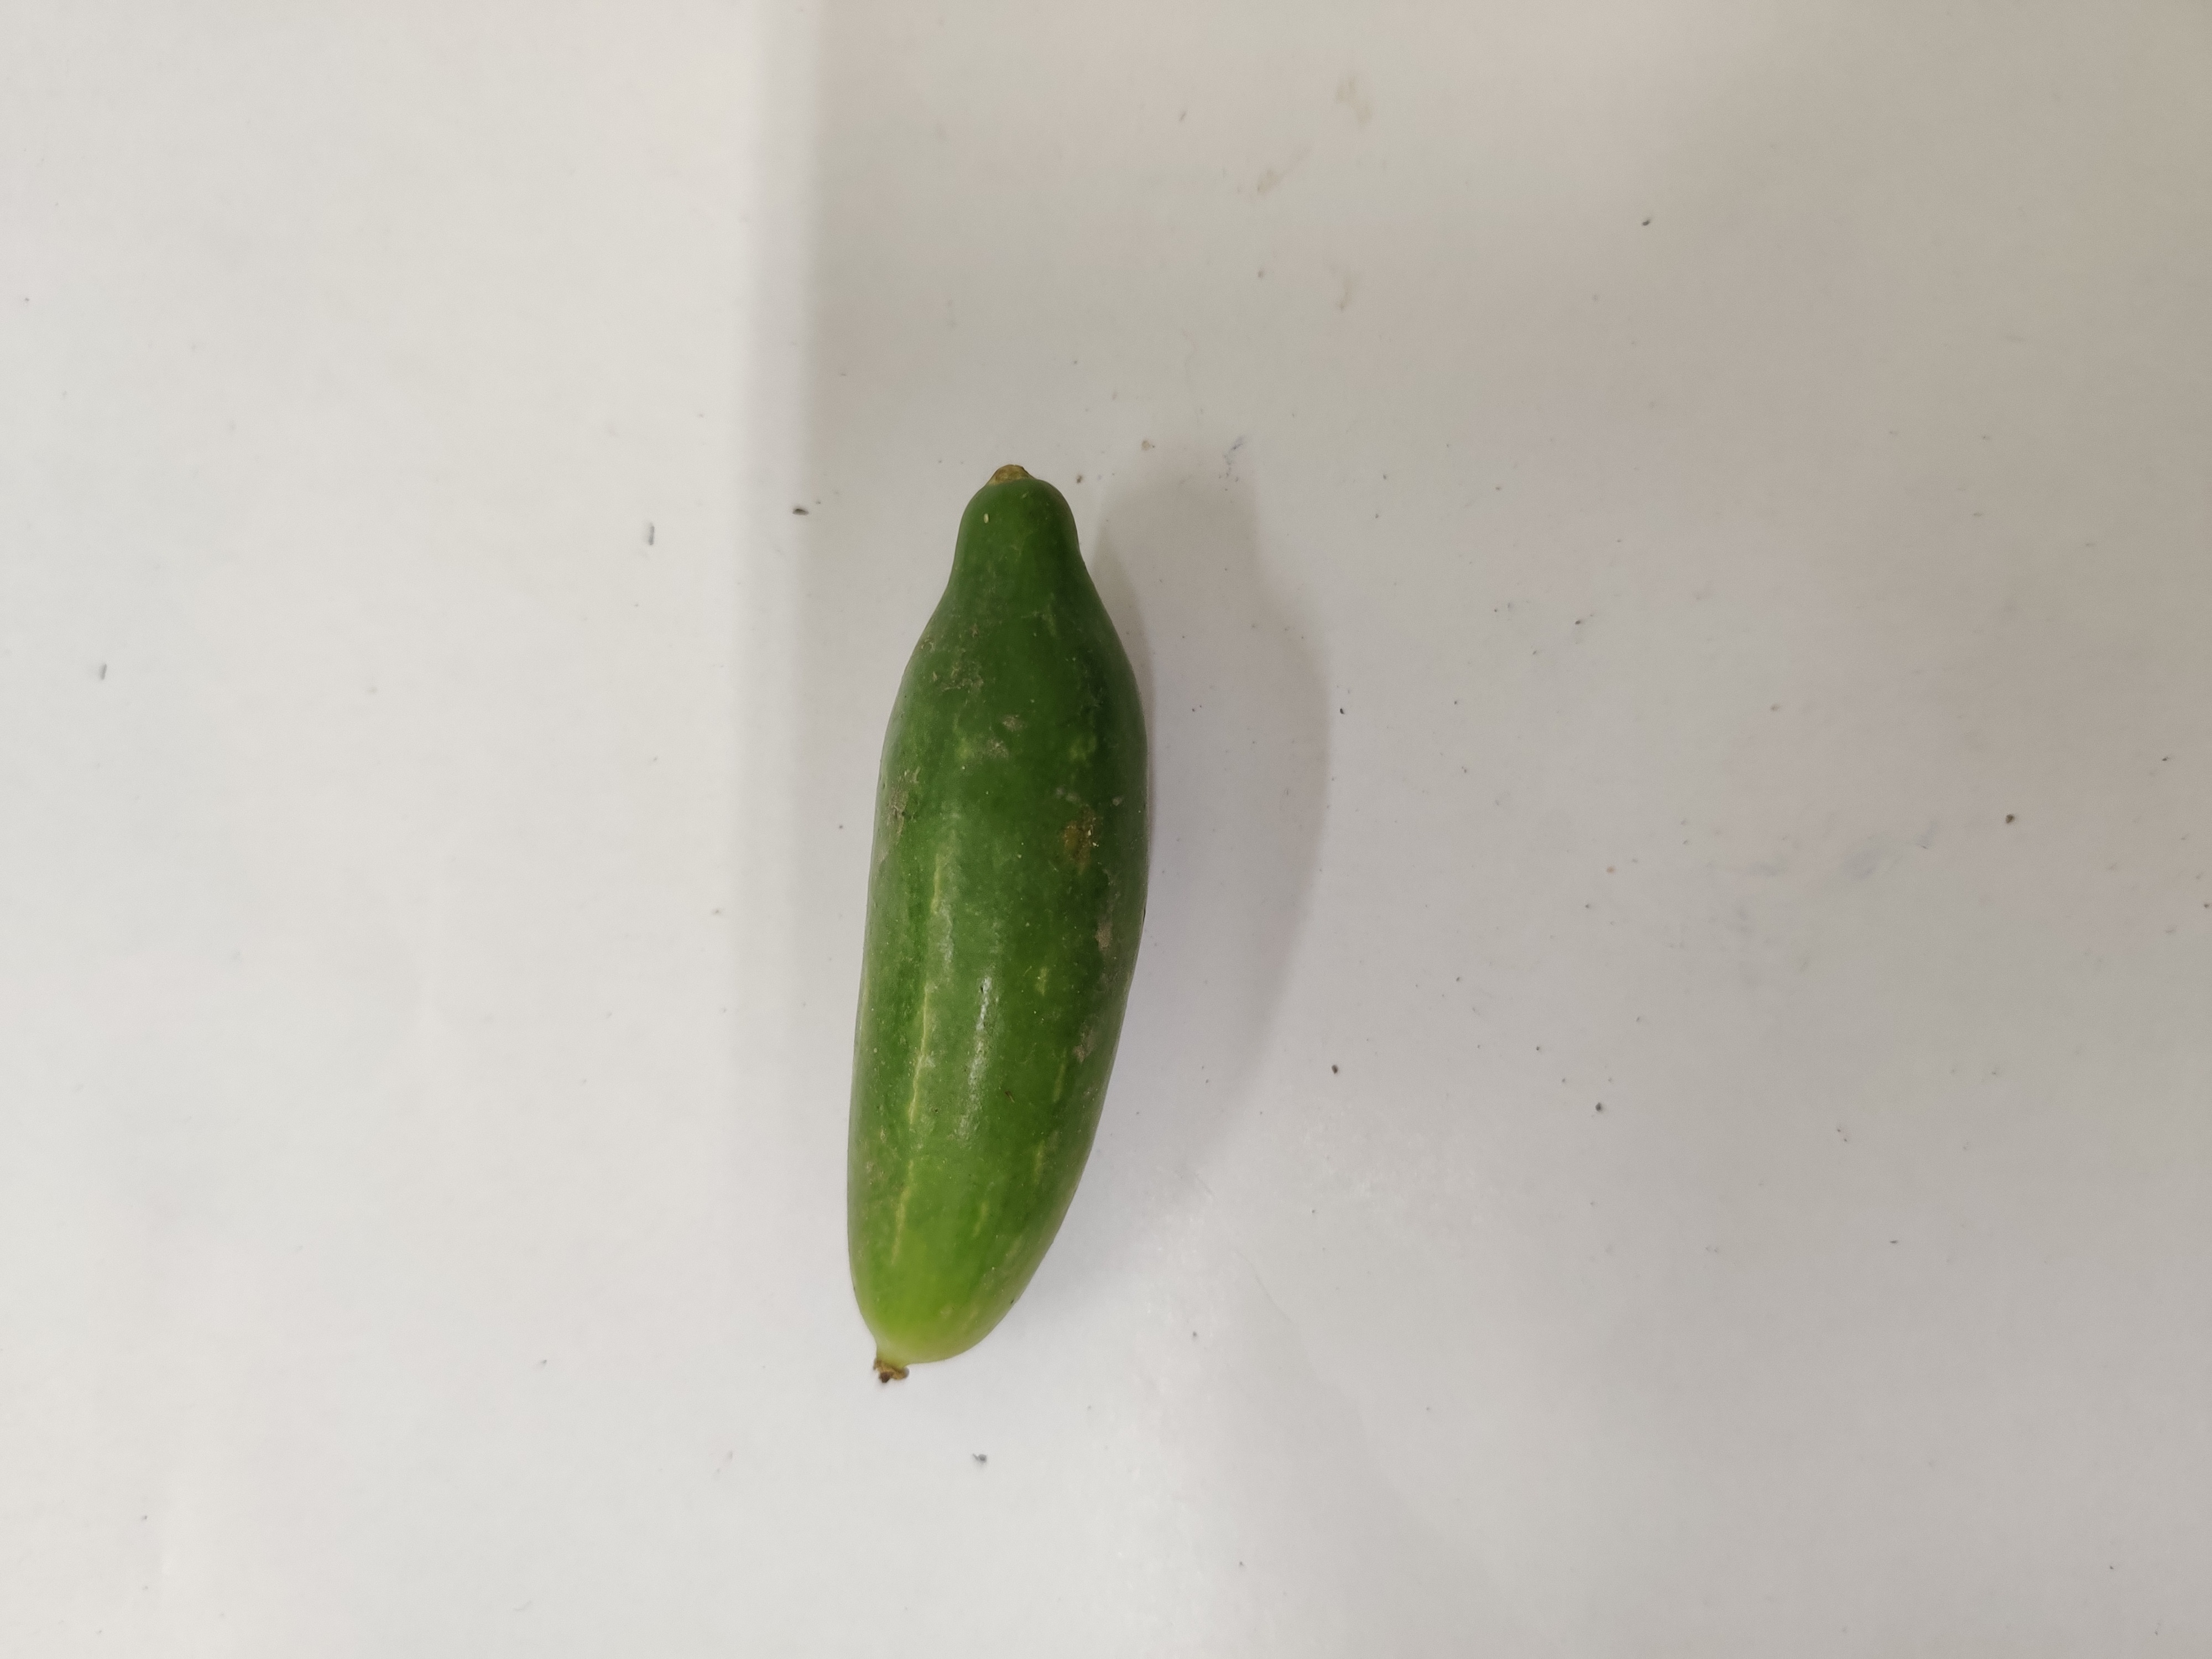
Crop: Ivy Gourd
Condition: Fresh